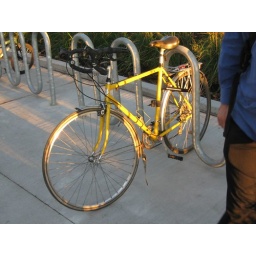
The only road bike in Vancouver